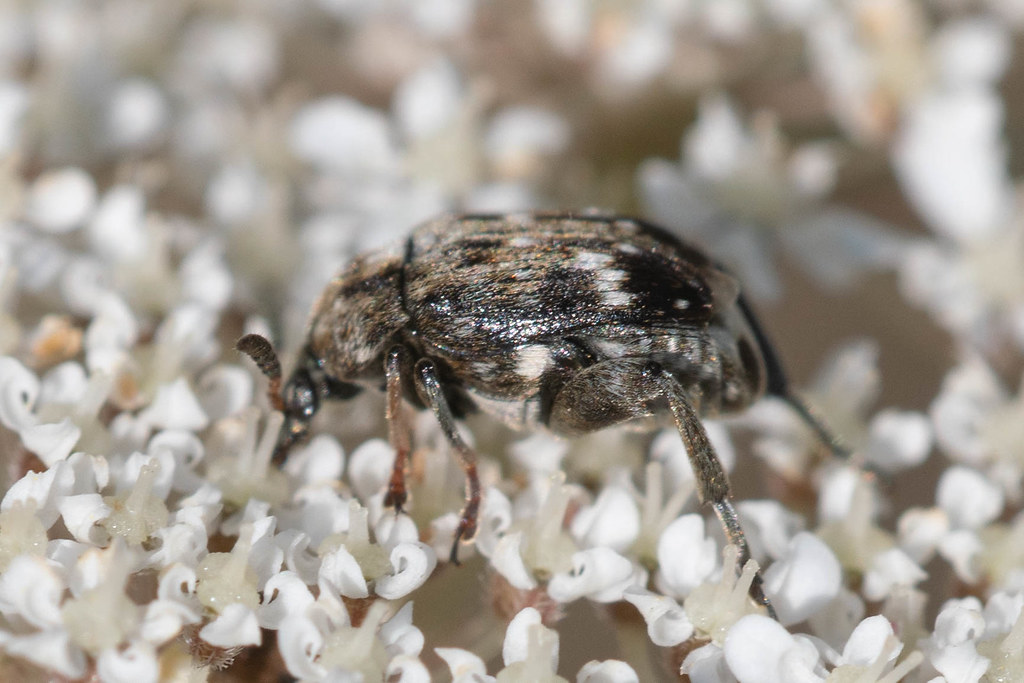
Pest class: pea_weevil